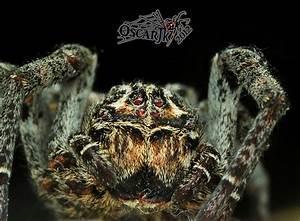
spider